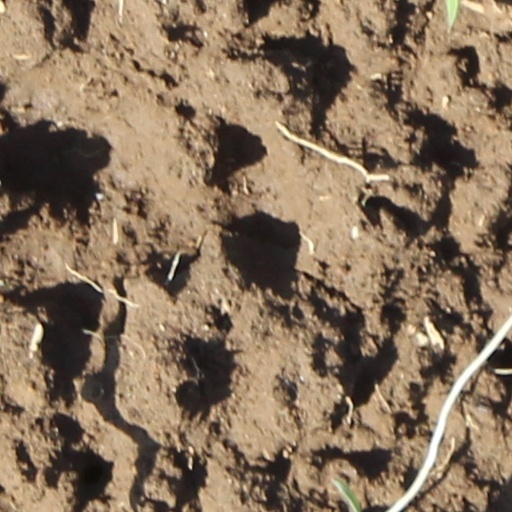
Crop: wheat